Ho Man Tin Estate

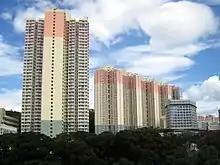
Ho Man Tin Estate.

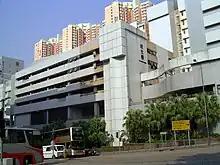
Yan Man House, Ho Man Tin Estate.

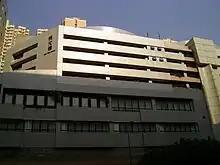
Nga Man House, Ho Man Tin Estate.

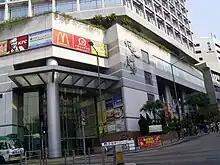
Ho Man Tin Plaza.

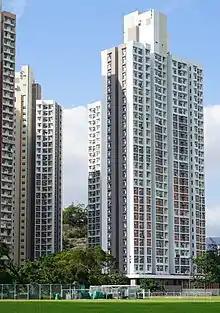
Kwun Tak Court.

Ho Man Tin Estate is a public housing estate in Quarry Hill, Kowloon City District, Kowloon, Hong Kong. It consists of 9 residential blocks and a shopping arcade, including 8 blocks and the shopping arcade of Ho Man Tin (South) Estate.